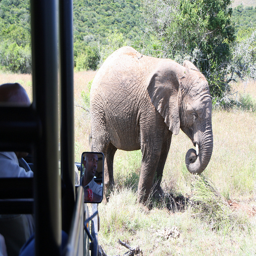
A photo taken from a vehicle of an elephant in the grass.
A man watches a young elephant from inside a truck.
Tourists looking at an old elephant eating grass
ELEPHANT STANDING IN FRONT OF A VEHICLE IN NATURAL HABITAT
A grey African elephant idling in the savannah